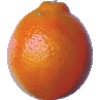
Label: Tangelo 1